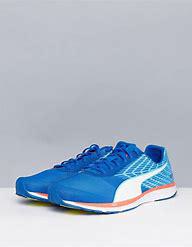
Brand: Puma
Model: 100